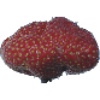
Label: Strawberry Wedge 1